Detroit

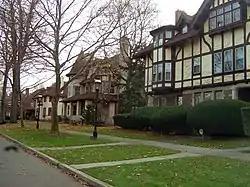
Houses in the Indian Village neighborhood

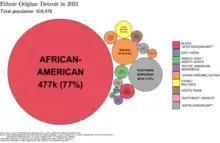
Ethnic origins in Detroit

Detroit's waterfront showcases a variety of architectural styles, with the postmodern Neo-Gothic spires of Ally Detroit Center paying homage to the city's Art Deco skyscrapers. Together with the Renaissance Center, these buildings form a distinctive and recognizable skyline. Examples of the Art Deco style include the Guardian Building and Penobscot Building downtown, as well as the Fisher Building and Cadillac Place in New Center. Prominent cultural landmarks from the early 20th century include the Fox Theatre, Detroit Opera House, and Detroit Institute of Arts.